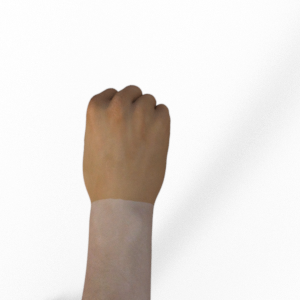
Label: rock